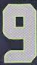
Number: 9